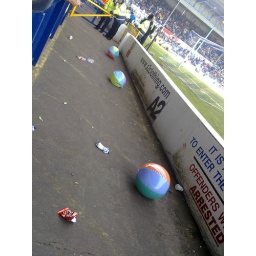
Three beach balls come to rest in the Grange End seperation zone